Nancy Ajram

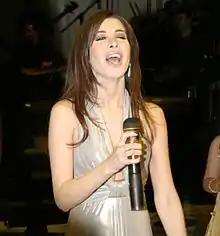
Ajram performing at an event in Cairo, 2008

In February and March 2008, Ajram released three Coca-Cola commercials that featured a brand new hit from her long-awaited album. The song, "Meen Ghairy Ana (Noss El Kawn)" (Who Else But Me?) was made by the successful "Yay" and "Ana Yalli" trio, Nizar Francis, Samir Sfeir, and Tarek Madkour. The single was an instant hit and served as a highly successful promotion 5 months before the release of the album. Ajram released her sixth studio album after several delays on July 30, 2008. This long-awaited comeback album held many surprises for her fans with a huge change in her style that presented her matured vocal abilities like never before. Ajram's sixth album, "Betfakkar Fi Eih", is considered to be one of her most successful albums so far as it won her first World Music Award in her career.